2024 Northern Ireland Open

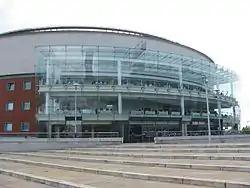
The tournament was held in the Waterfront Hall, Belfast

The event took place from 20 to 27 October 2024 at the Waterfront Hall in Belfast, Northern Ireland. Qualifying took place on 28 and 29 September 2024 at the Ponds Forge International Sports Centre in Sheffield, England.